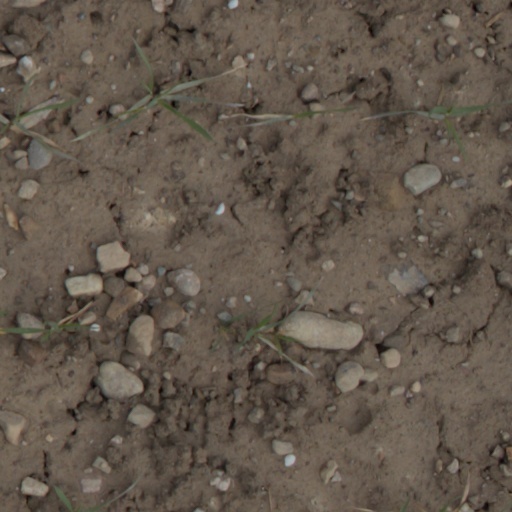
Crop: wheat